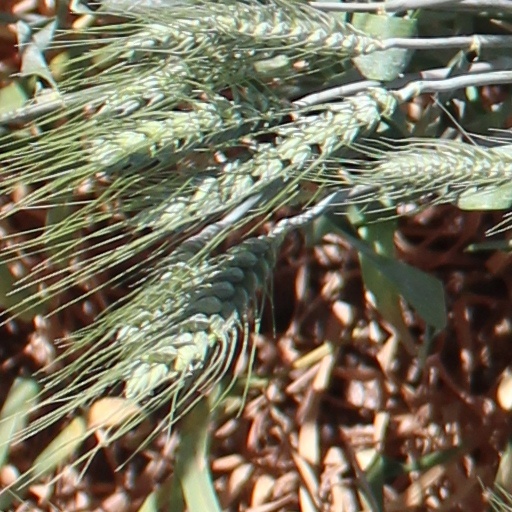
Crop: wheat